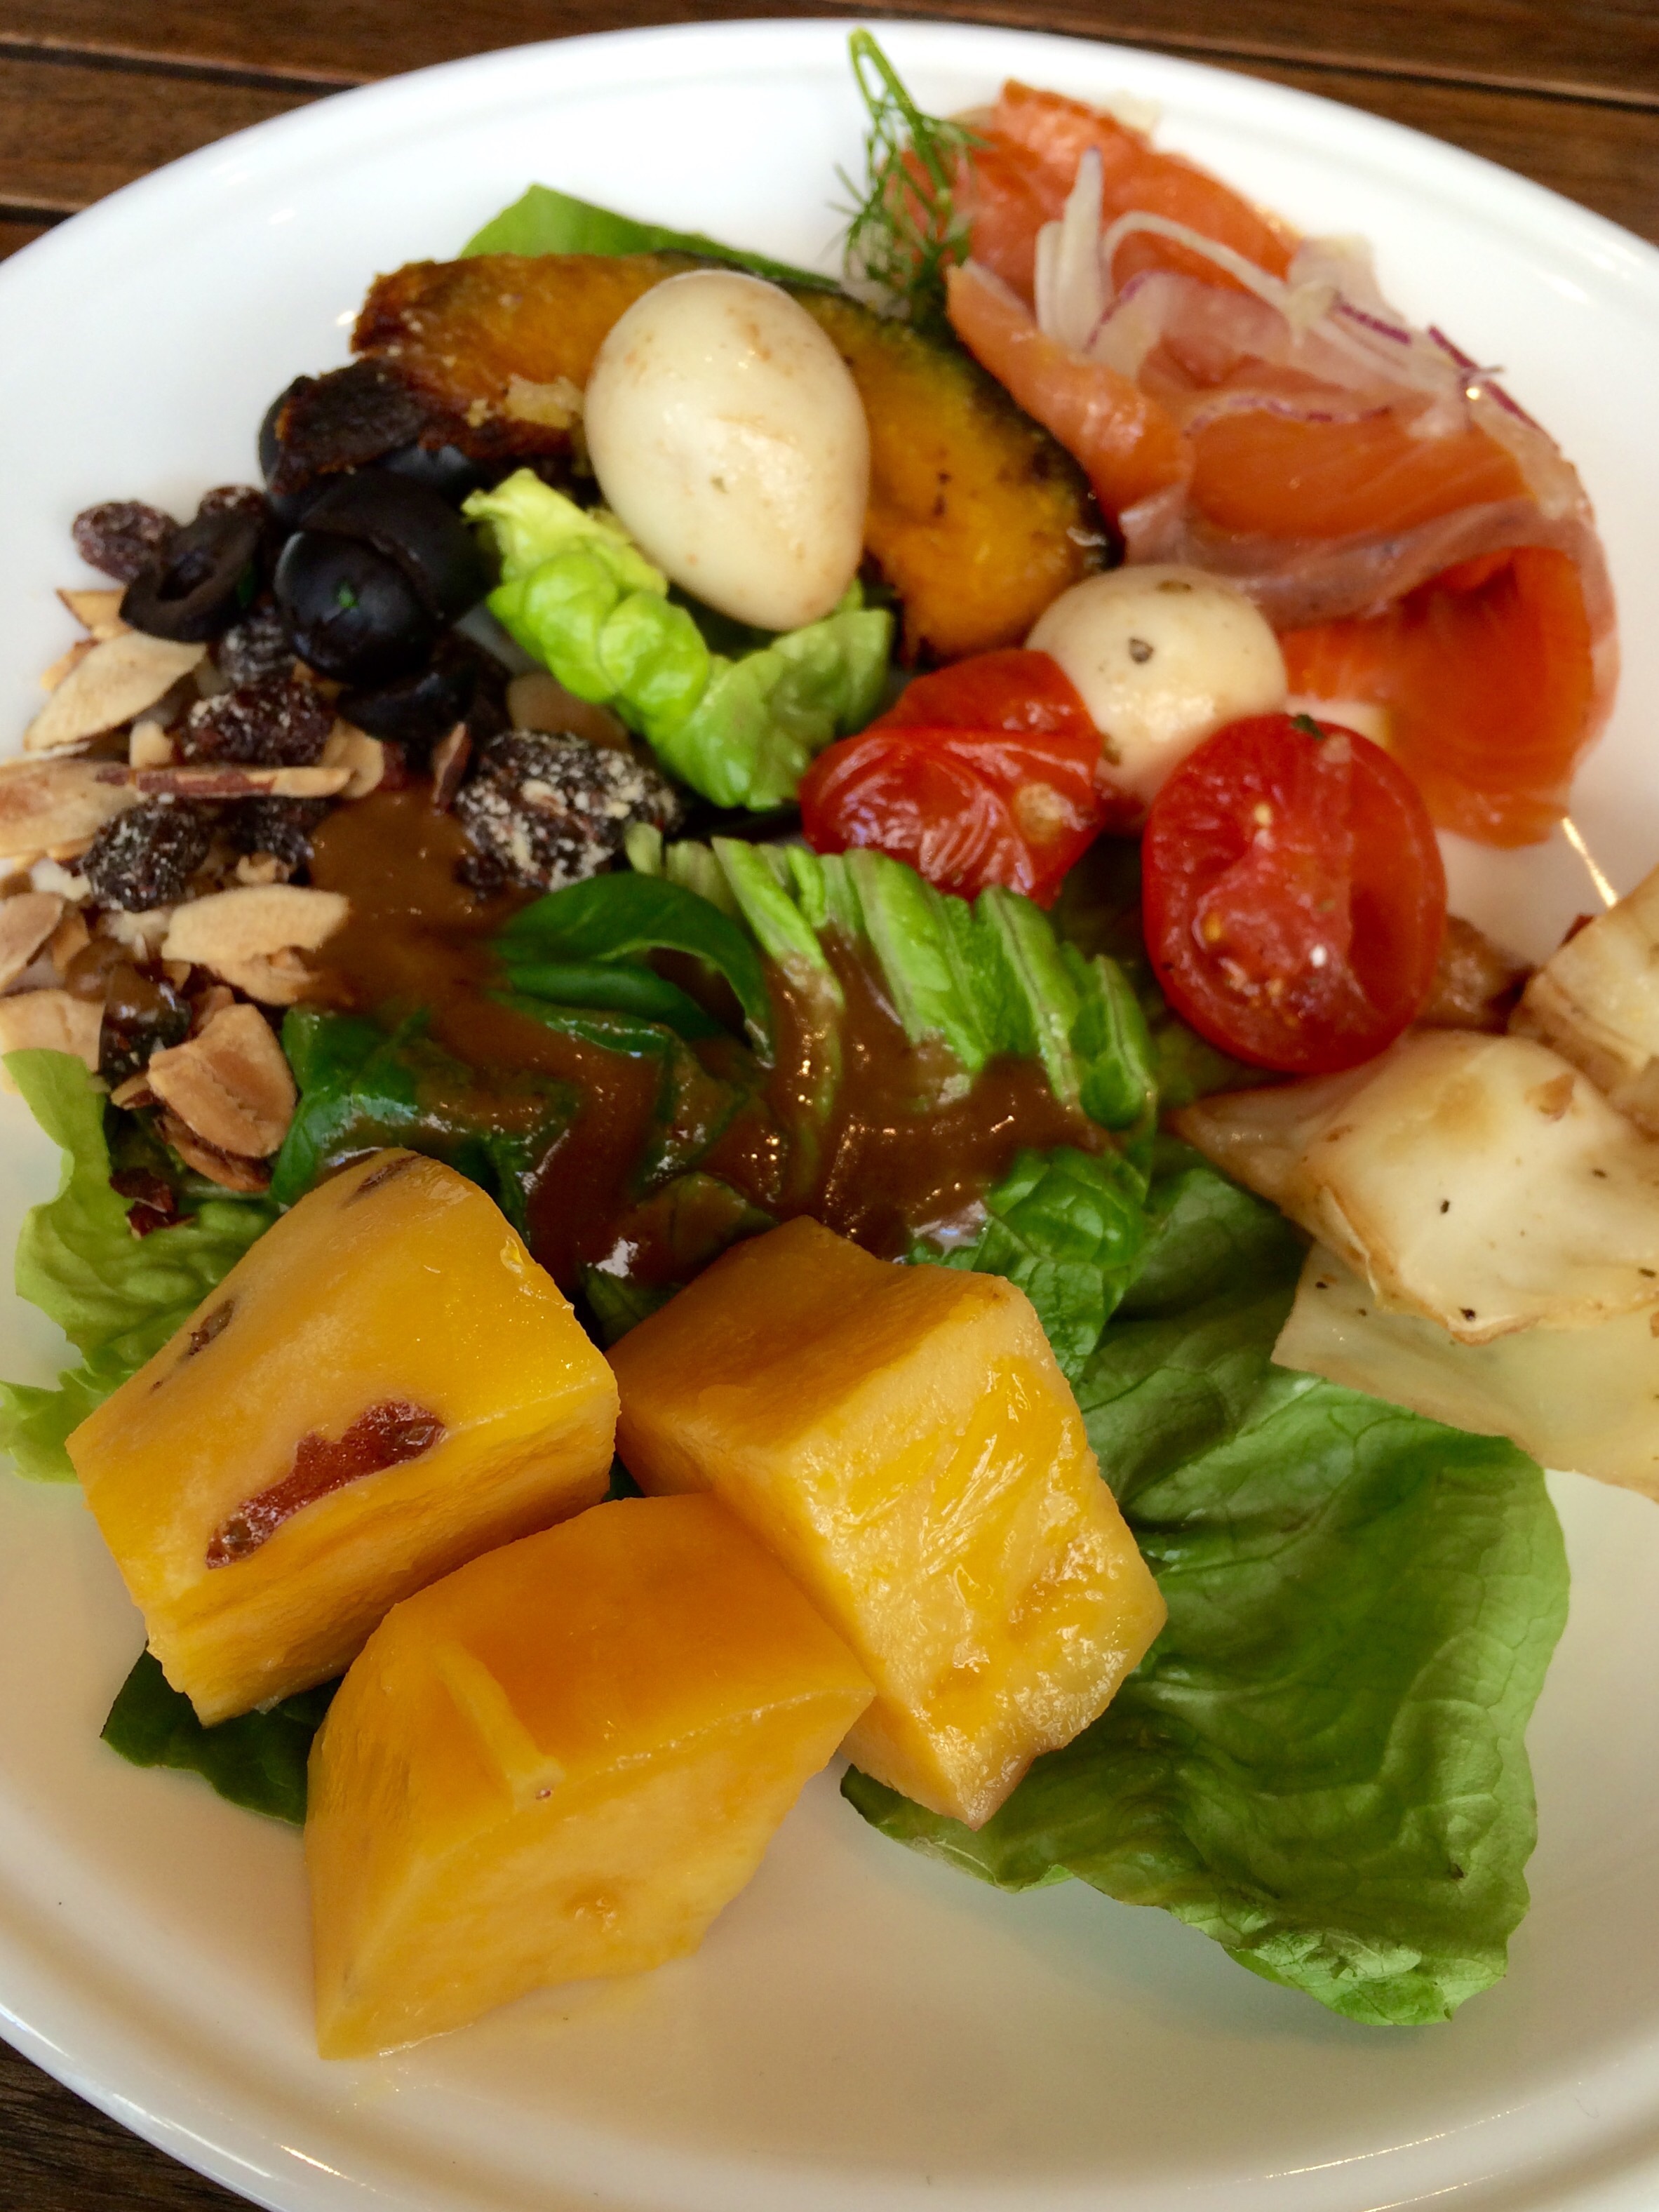
dish, meal, food, salad, produce, vegetable, breakfast, meat, cuisine, buffet, asian food, vegetarian food, brunch, hors d oeuvre, chinese food